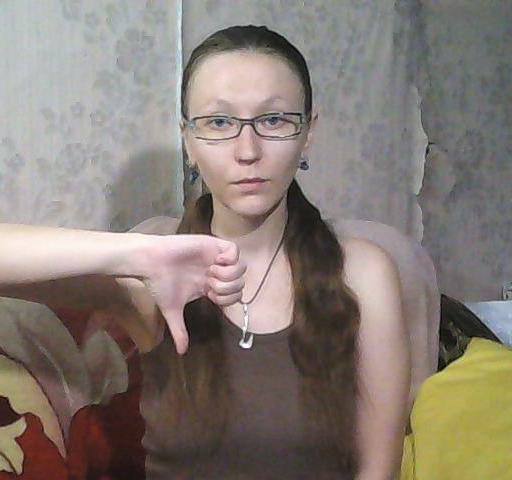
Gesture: dislike